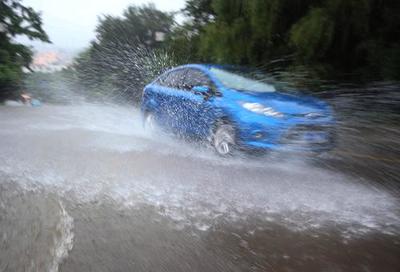
Weather: rain or strom